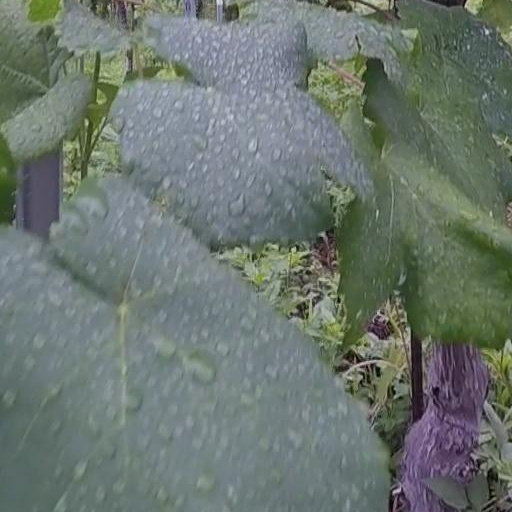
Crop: grape